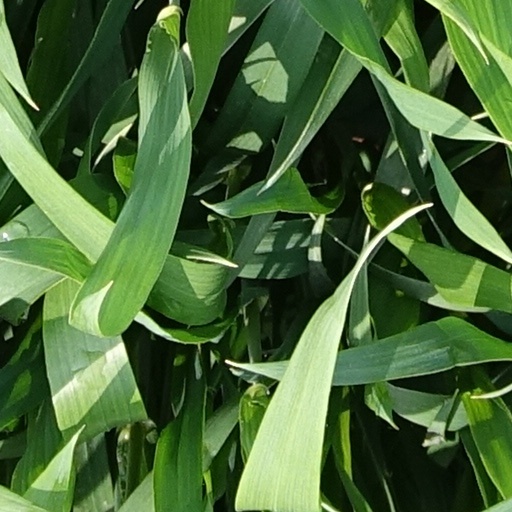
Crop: wheat